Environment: real
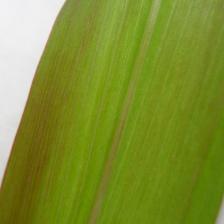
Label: phosphorus_deficiency